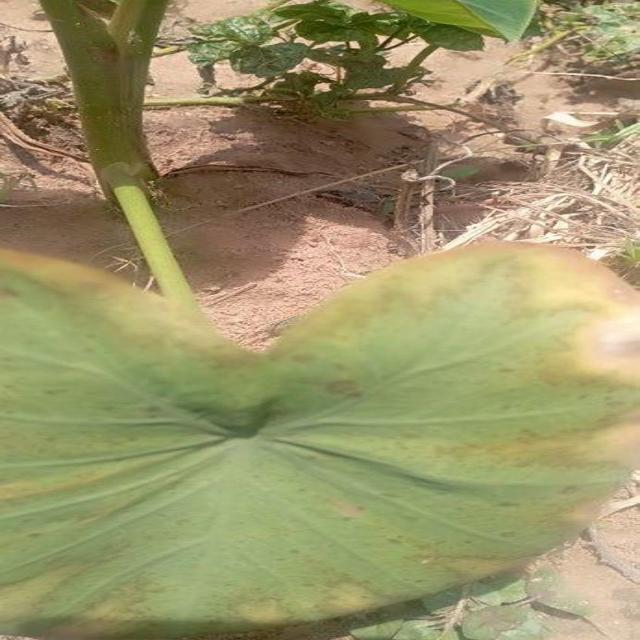
Label: Late_Blight